David Cormand

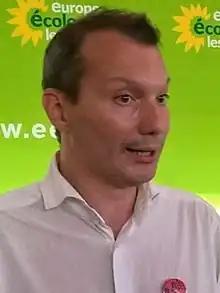
Cormand in June 2016

David Cormand (born 30 November 1974) is a French politician who was elected as a Member of the European Parliament (MEP) in 2019 and re-elected in 2024. A member of Europe Ecology – The Greens (EELV), he was its national secretary from 2016 to 2019. Cormand also served as a regional councillor of Haute-Normandie from 2007 to 2015 and a municipal councillor of Canteleu from 2001 until 2020.